Mas-d'Auvignon

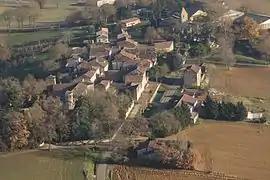
A general view of Mas-d'Auvignon

Mas-d'Auvignon is a commune in the Gers department in southwestern France.